List of battleships of the Ottoman Empire

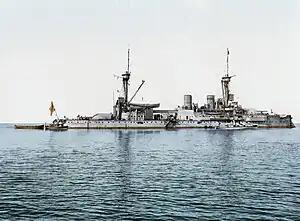
A large gray battleship with two tall masts sits idly in calm waters. Three small boats are tied alongside.

"Abdül Kadir" was the first Ottoman pre-dreadnought battleship to be constructed. She was laid down in 1892 at the beginning of a small-scale expansion of the Ottoman Navy. Work slowed down considerably once she was framed. By the early 1900s the only progress that had been made was the addition of armor plating around her keel. Once that was finished, work ceased. Construction was planned to resume in 1904 but by that time her keel blocks, which were used to prevent hogging and sagging, had shifted and the ship was considered a total loss. She was scrapped on the slipway in 1914.